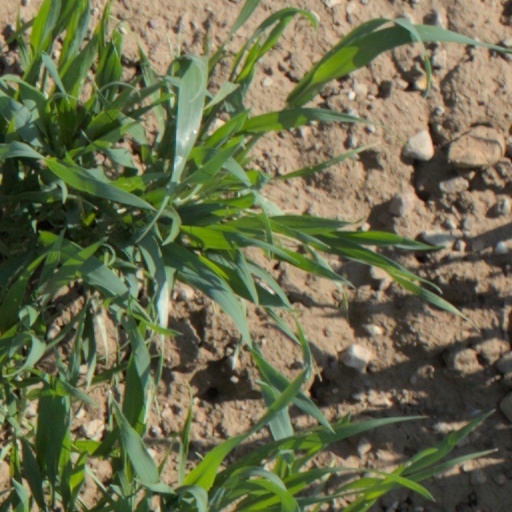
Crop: wheat